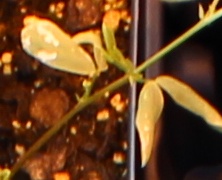
Label: Lentil